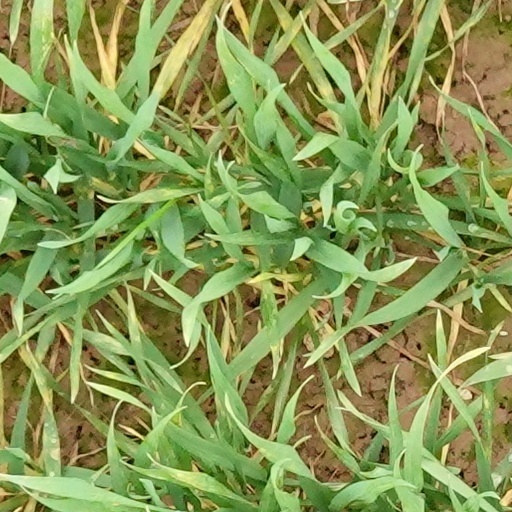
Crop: wheat